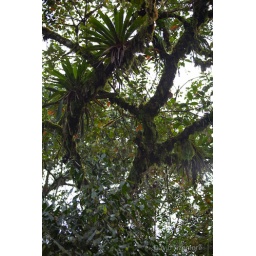
The canopy of the cloud forest around El Monte in Mindo.